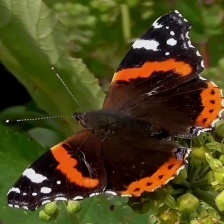
Species: RED ADMIRAL
Butterfly family (ImageNet category): admiral